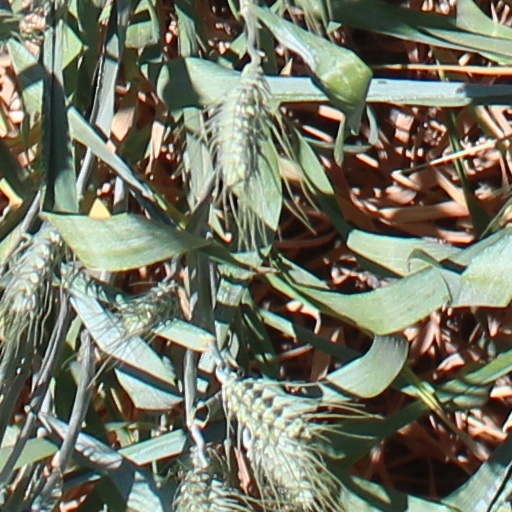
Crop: wheat